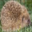
Label: porcupine